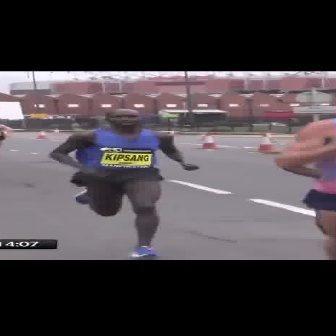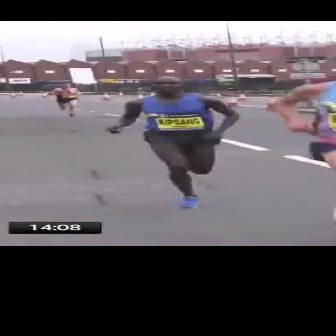
  Please identify the target specified by the bounding box [48,109,197,258] in the first image and locate it in the second image. Return the coordinates in [x_min,y_min,x_max,y_max] format.
Answer: [103,76,236,208]